Pitta Kathalu

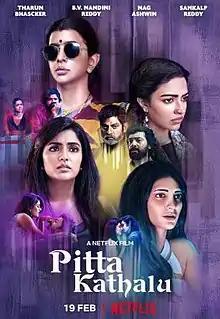
Official release poster

Pitta Kathalu is a 2021 Indian Telugu-language anthology drama film consisting of four short film segments, directed by Nag Ashwin, B. V. Nandini Reddy, Tharun Bhascker and Sankalp Reddy. The film features an ensemble cast of Amala Paul, Ashwin Kakumanu, Eesha Rebba, Jagapati Babu, Satyadev, Lakshmi Manchu, Ashima Narwal, Saanve Megghana, Sanjith Hegde and Shruti Haasan, amongst others. The film was produced by RSVP Movies and Flying Unicorn Entertainment. The film premiered on Netflix on 19 February 2021. It is Netflix's first Telugu original film.